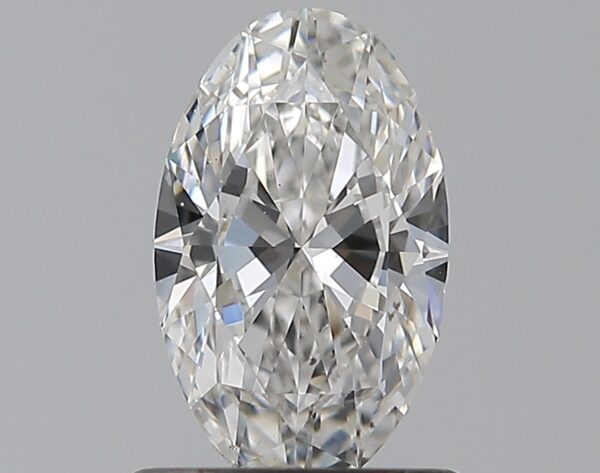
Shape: oval
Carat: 0.75
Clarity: VS2
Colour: F
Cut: EX
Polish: VG
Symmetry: VG
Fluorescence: M
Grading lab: GIA
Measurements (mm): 7.98 x 4.87 x 2.91